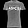
Label: T - shirt / top